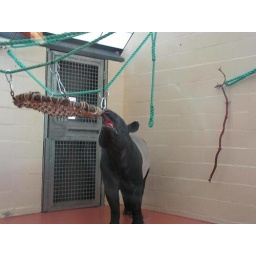
Jambi, the male Malayan tapir at the Point Defiance Zoo in Washington.Investigating the monkey perch.